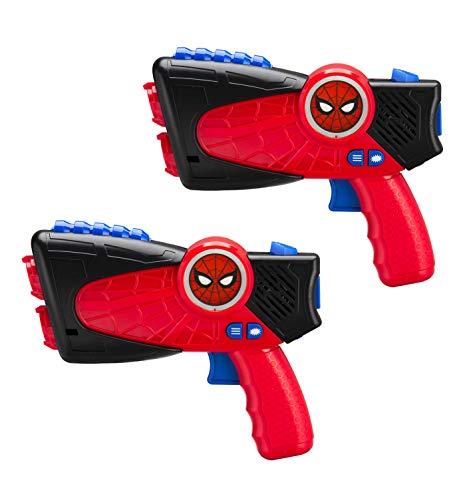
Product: Spiderman Far from Home Laser-Tag for Kids Infared Lazer-Tag Blasters Lights Up & Vibrates When Hit (Frustration Free Packaging)
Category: Toys & Games | Dress Up & Pretend Play | Pretend Play
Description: Have a blast: grab a friend and fire up those lasers Have epic battles and try to outsmart your opponent.
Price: $23.94
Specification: ProductDimensions:8x2x8inches|ItemWeight:1.43pounds|ShippingWeight:1.43pounds(Viewshippingratesandpolicies)|ASIN:B07T98XBG9|Manufacturerrecommendedage:3yearsandup|Batteries:6AAbatteriesrequired.(included)